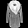
Label: Coat